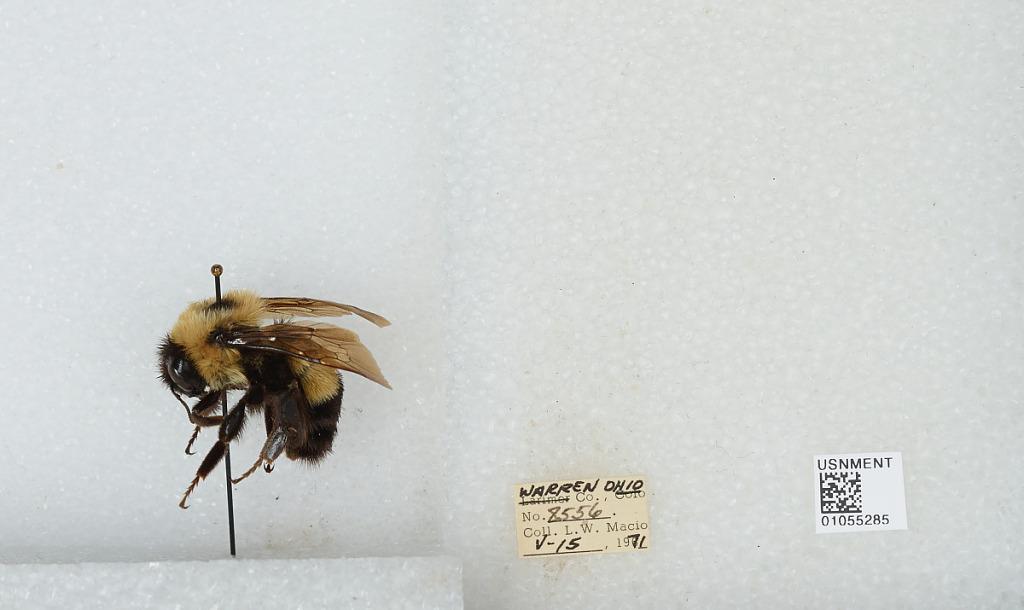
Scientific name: Bombus (Bombus) affinis Cresson
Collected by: L. Macior
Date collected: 1971-5-15
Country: United States
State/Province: Ohio
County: Warren
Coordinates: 39.4242, -84.1856